Peter Wilson (sport shooter)

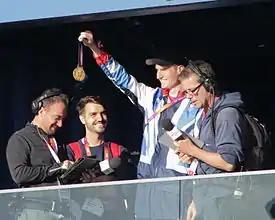
Wilson showing his 2012 Olympic gold medal

Peter Robert Russell Wilson MBE (born 15 September 1986), is a retired English sport shooter who specialises in the double trap. He is the current world record holder for the event, having scored 198 out of 200 at a World Cup event in Arizona during 2012. A member of the British team for the 2012 Summer Olympics, he was the youngest competitor in the men's double trap event, where he won the gold medal.